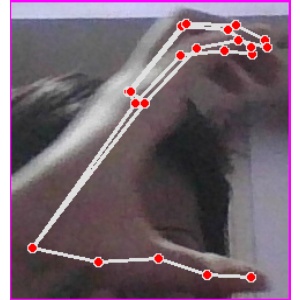
अक्षर: ऋ